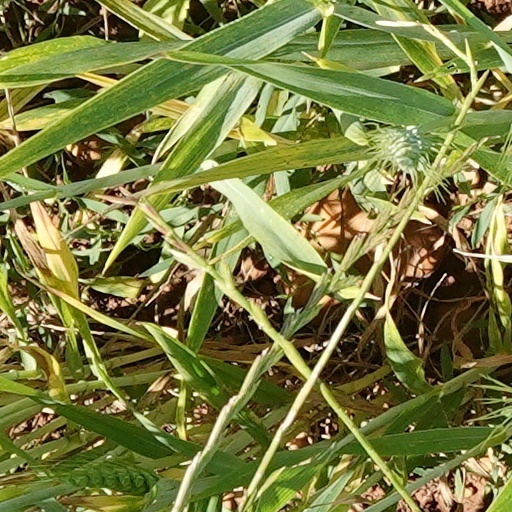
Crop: wheat